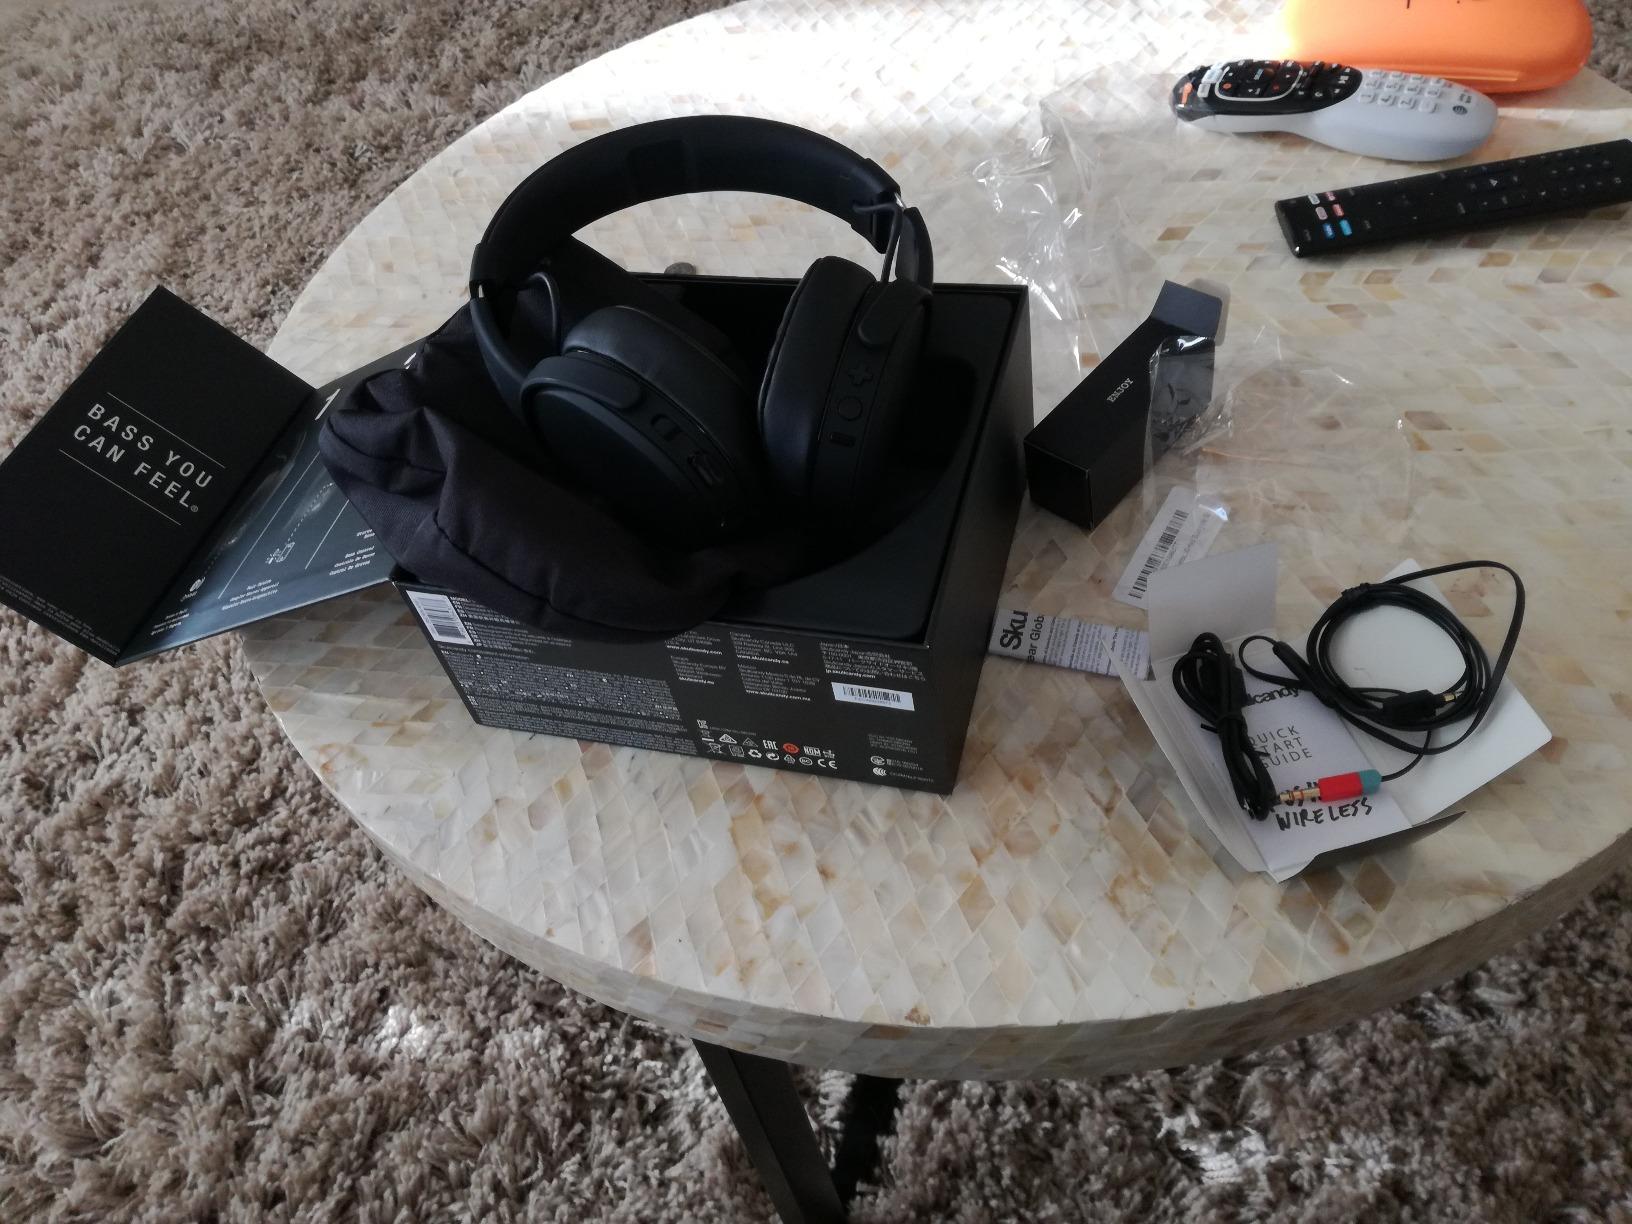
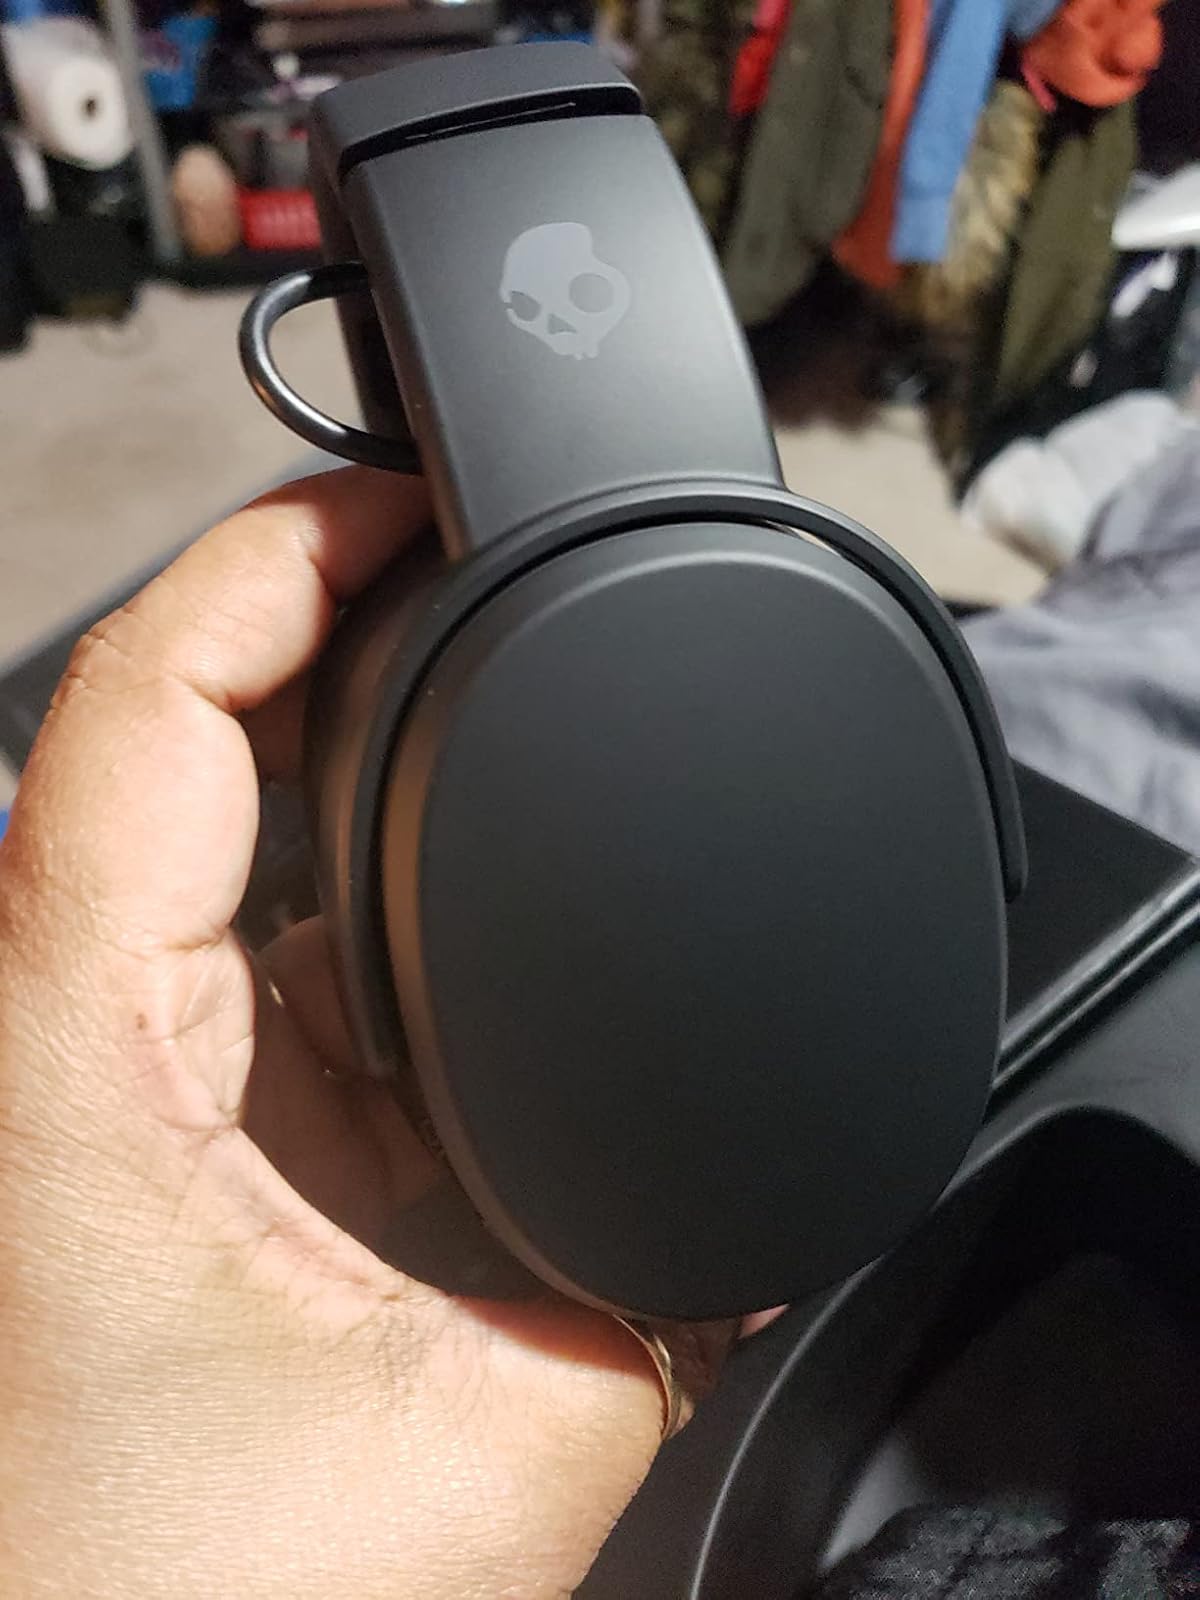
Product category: headphones
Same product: yes